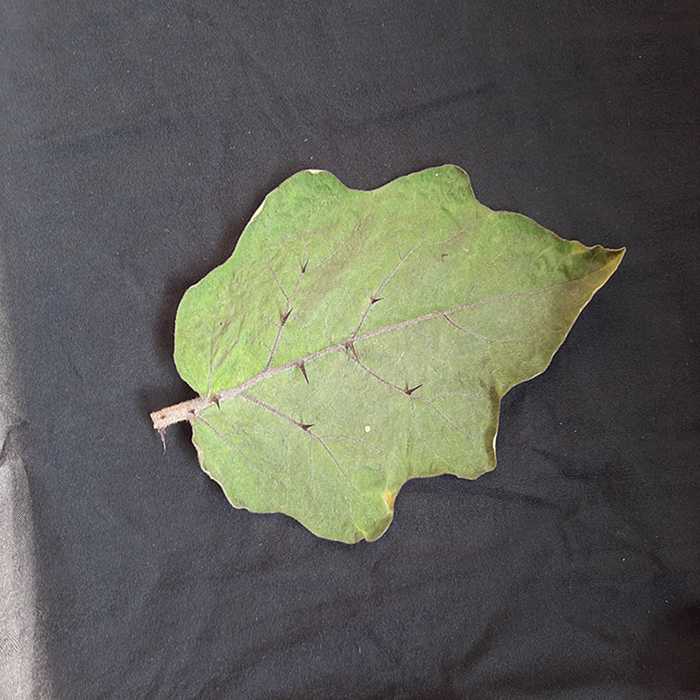
Plant: Eggplant
Label: Eggplant fresh leaf